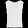
Label: Shirt